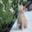
Label: cat